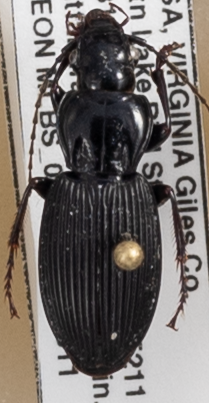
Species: Pterostichus lachrymosus
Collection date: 2018-09-11
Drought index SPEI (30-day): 0.396
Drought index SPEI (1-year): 0.828
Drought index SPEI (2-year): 0.988